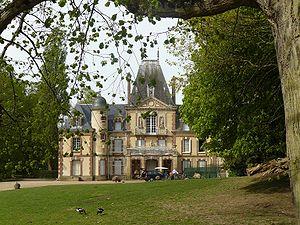
Émancé est une commune française située dans le département des Yvelines en région Île-de-France.
Le château de Sauvage est situé sur la commune d'Émancé dans le sud du département des Yvelines. Depuis novembre 2016, le parc est définitivement fermé au public.